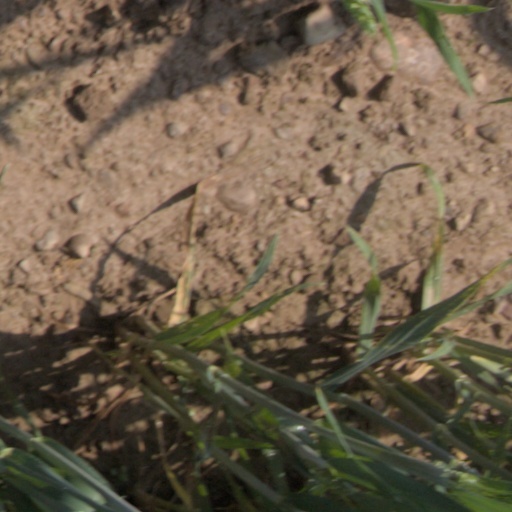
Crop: wheat